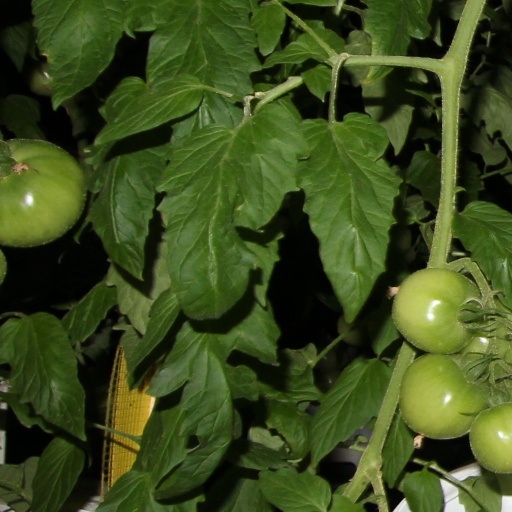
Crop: tomato